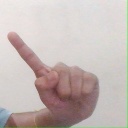
अक्षर: ए